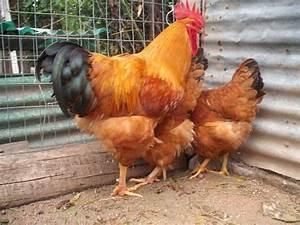
chicken